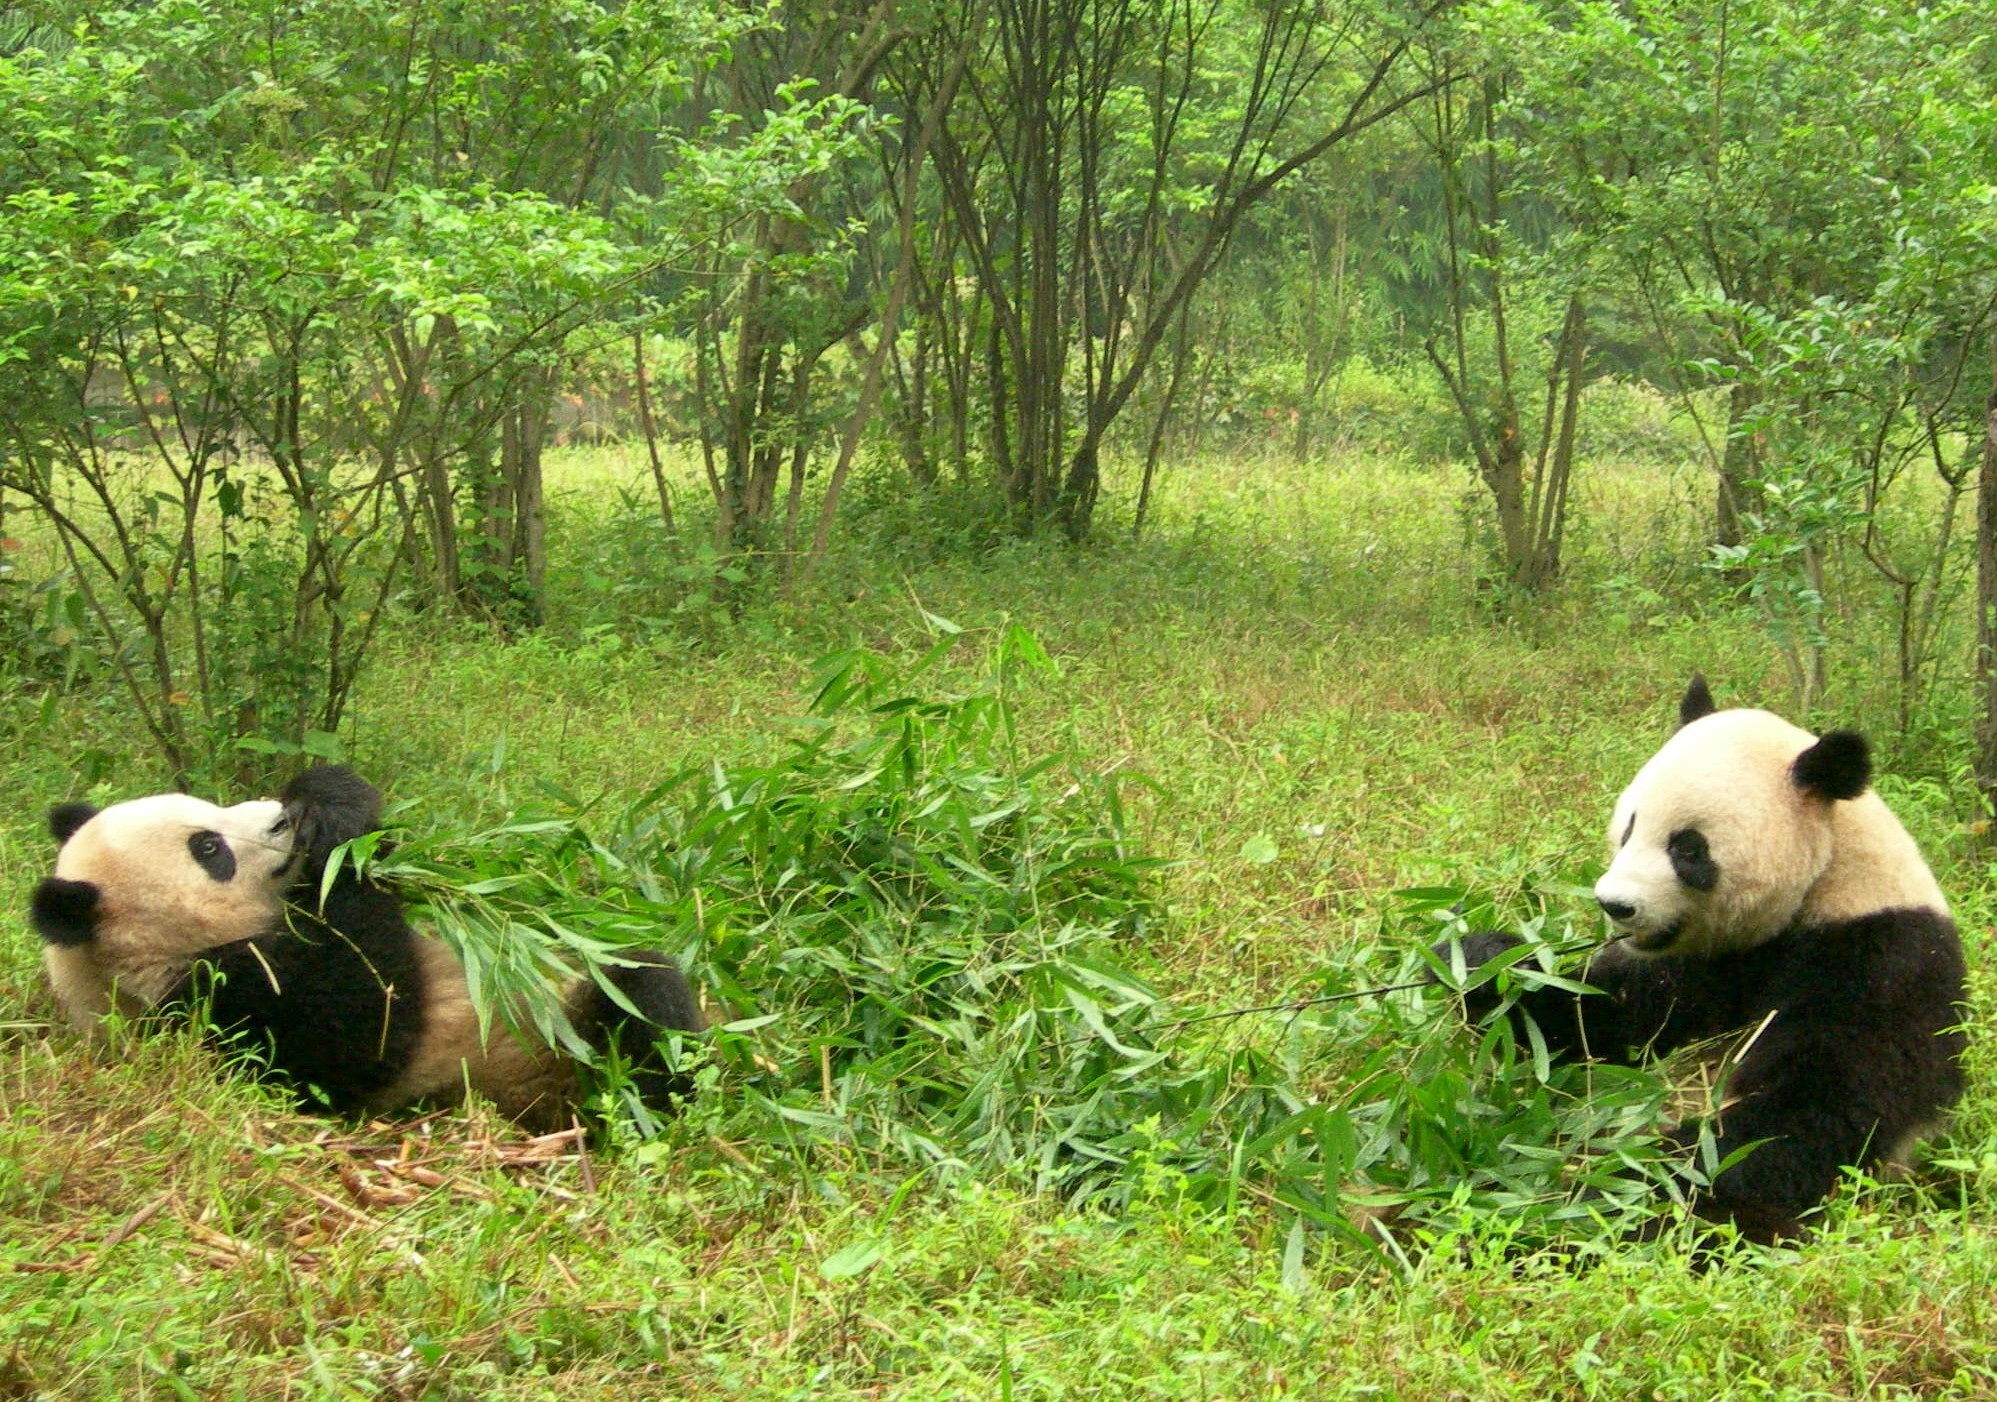
grass, bear, wildlife, jungle, fauna, eating, cool image, snout, pandas, china, cool photo, bamboo, organism, nature reserve, sichuan, giant panda, biome, grass family, carnivoran, terrestrial animal, two pandas, panda research